2009–10 Wellington Phoenix FC season

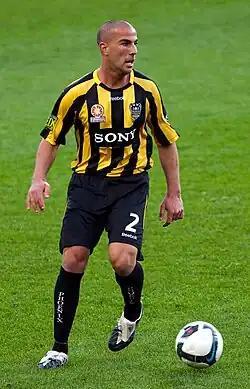
Manny Muscat in the club's home strip

The team kit for the 2009–10 season was produced by Reebok. The home kit was changed to a black and yellow vertically striped shirt with black shorts and socks. The away kit features black sleeves with yellow trim on a white background, while the shorts are white with a yellow and black side trim, with white socks. Sony renewed its contract with the Wellington Phoenix and remained the club's major sponsor.